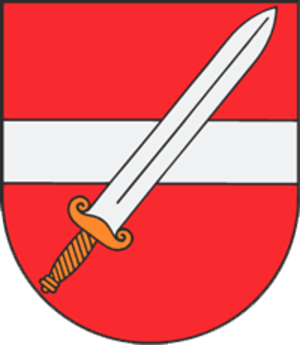
Dobele est une ville dans la Zemgale en Lettonie. Elle est située sur les rives de la Bērze.